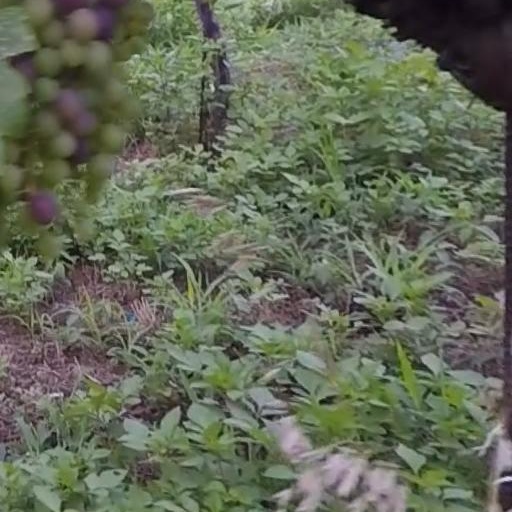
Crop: grape